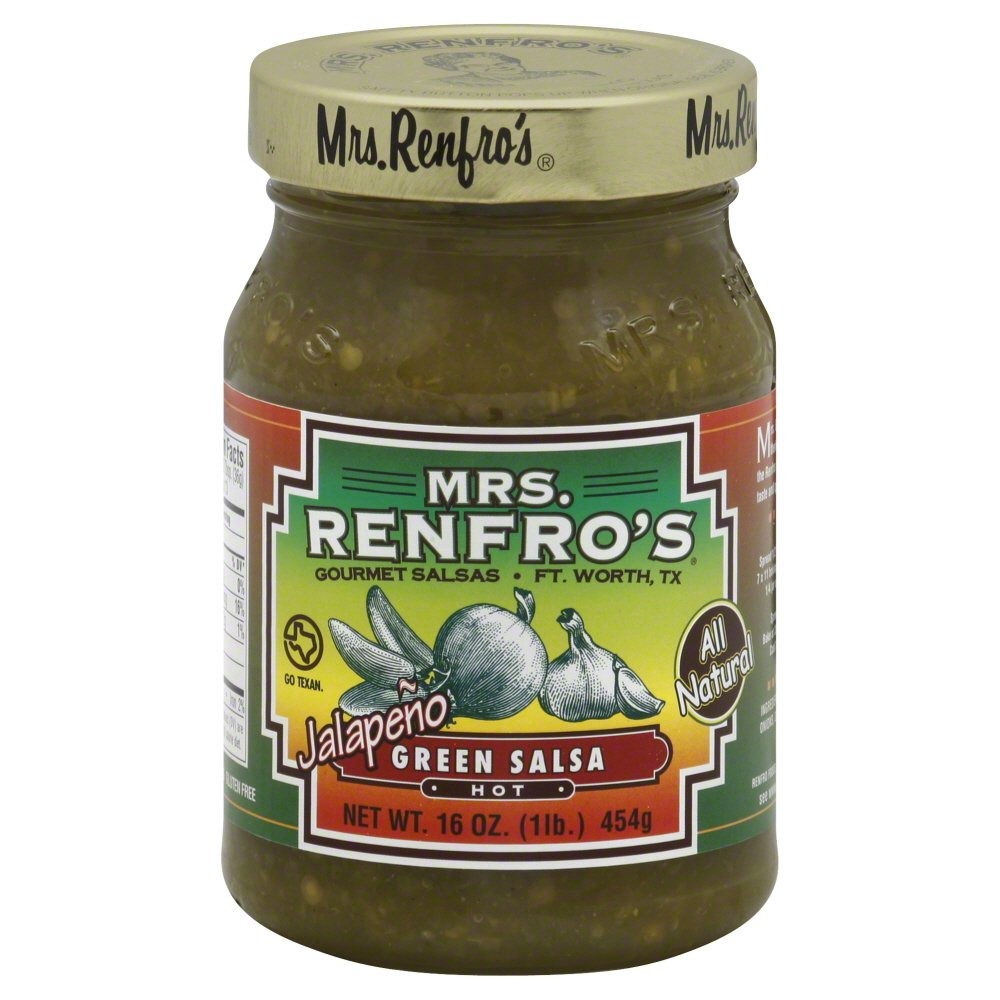
Item Name: Mrs. Renfro's Salsa Green Hot 16.0 OZ(Pack of 2)
Product Description: Tangy and hot, Mrs. Renfro's Hot Green Salsa is a distinctive salsa verde that is all about the jalapeno! From eggs to enchiladas, it adds a spicy kick to whatever you’re cooking up – even Mexican Fudge. Pack of 2 jars.
Value: 2.0
Unit: Count

Price: 5.605